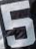
Number: 5